Kappe Arabhatta

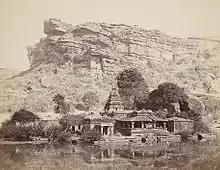
1880s photograph of cliff overlooking the Bhutanatha temple on the eastern end of the artificial lake in Badami. The "Kappe Arabhatta" inscription is carved on a cliff overlooking the "northeast" end.

Kappe Arabhatta was a Chalukya warrior of the 8th century who is known from a Kannada verse inscription, dated to c. 700 CE, and carved on a cliff overlooking the northeast end of the artificial lake in Badami, Karnataka, India. The inscription consists of five stanzas written out in ten lines in the Kannada script. Stanza 2 (Lines 3 and 4) consists of a Sanskrit "śloka". Of the remaining stanzas, all except the first are in the "tripadi", a Kannada verse metre.